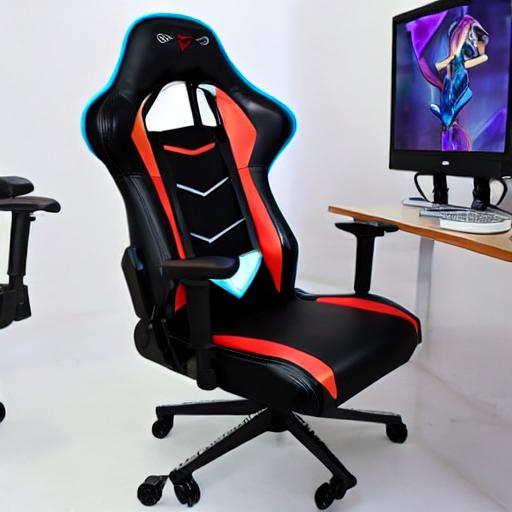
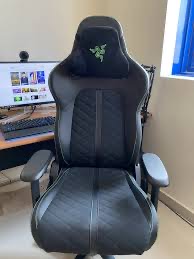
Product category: items_chair
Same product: no